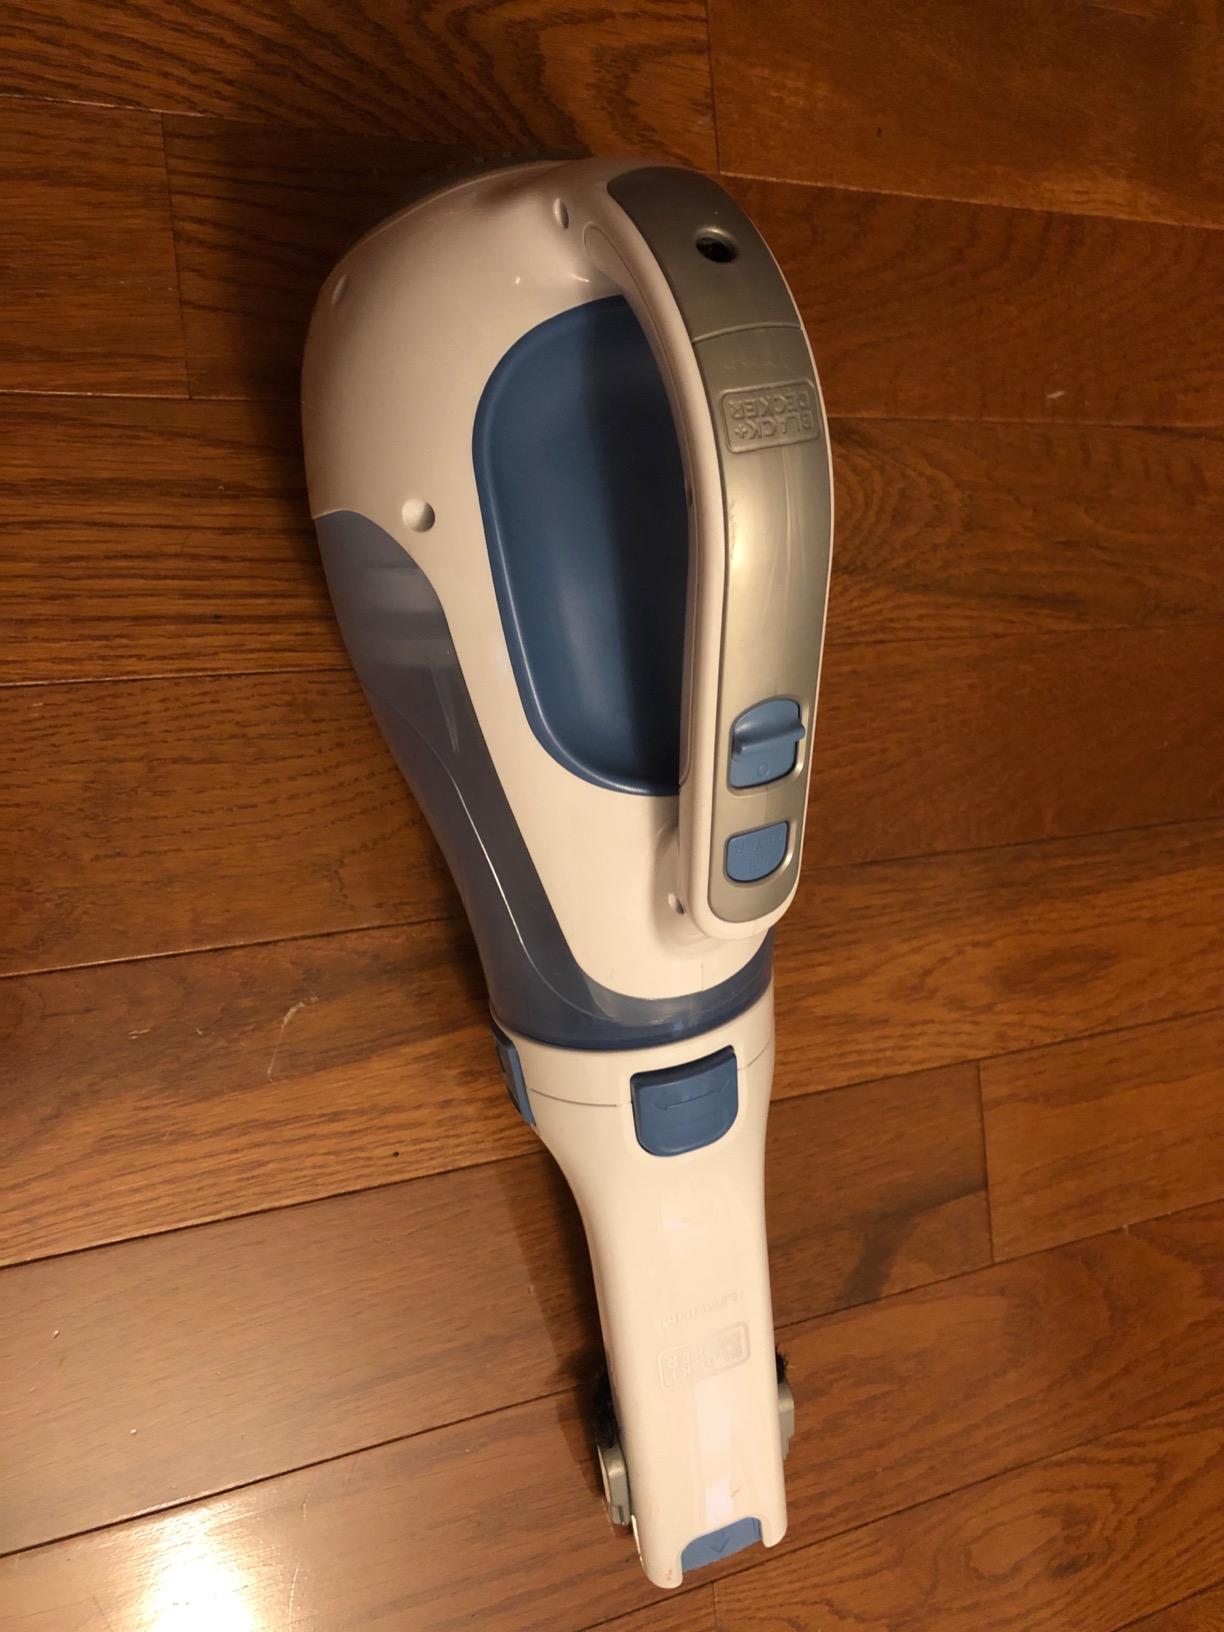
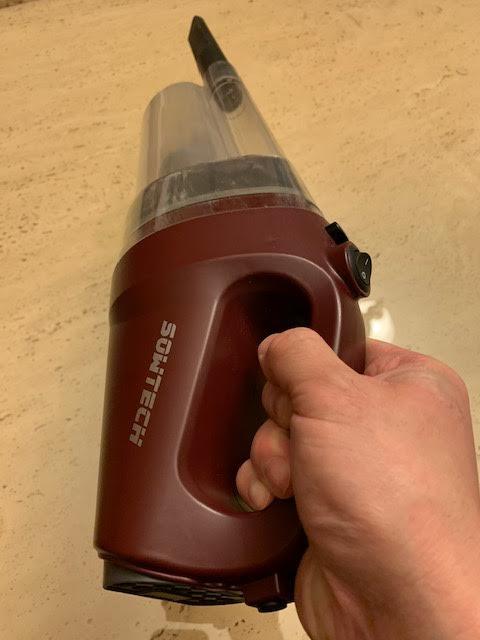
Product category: items_vacuum
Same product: no